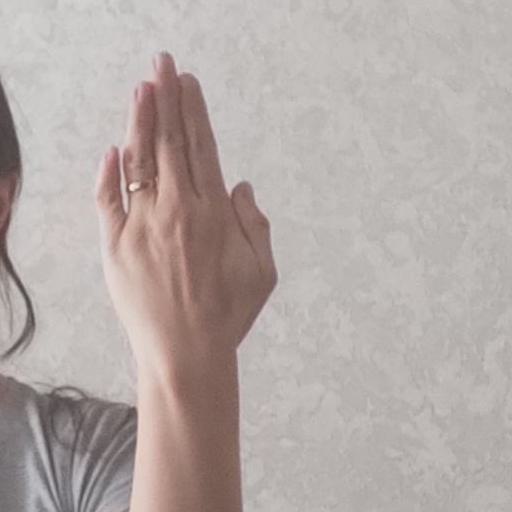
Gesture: stop_inverted